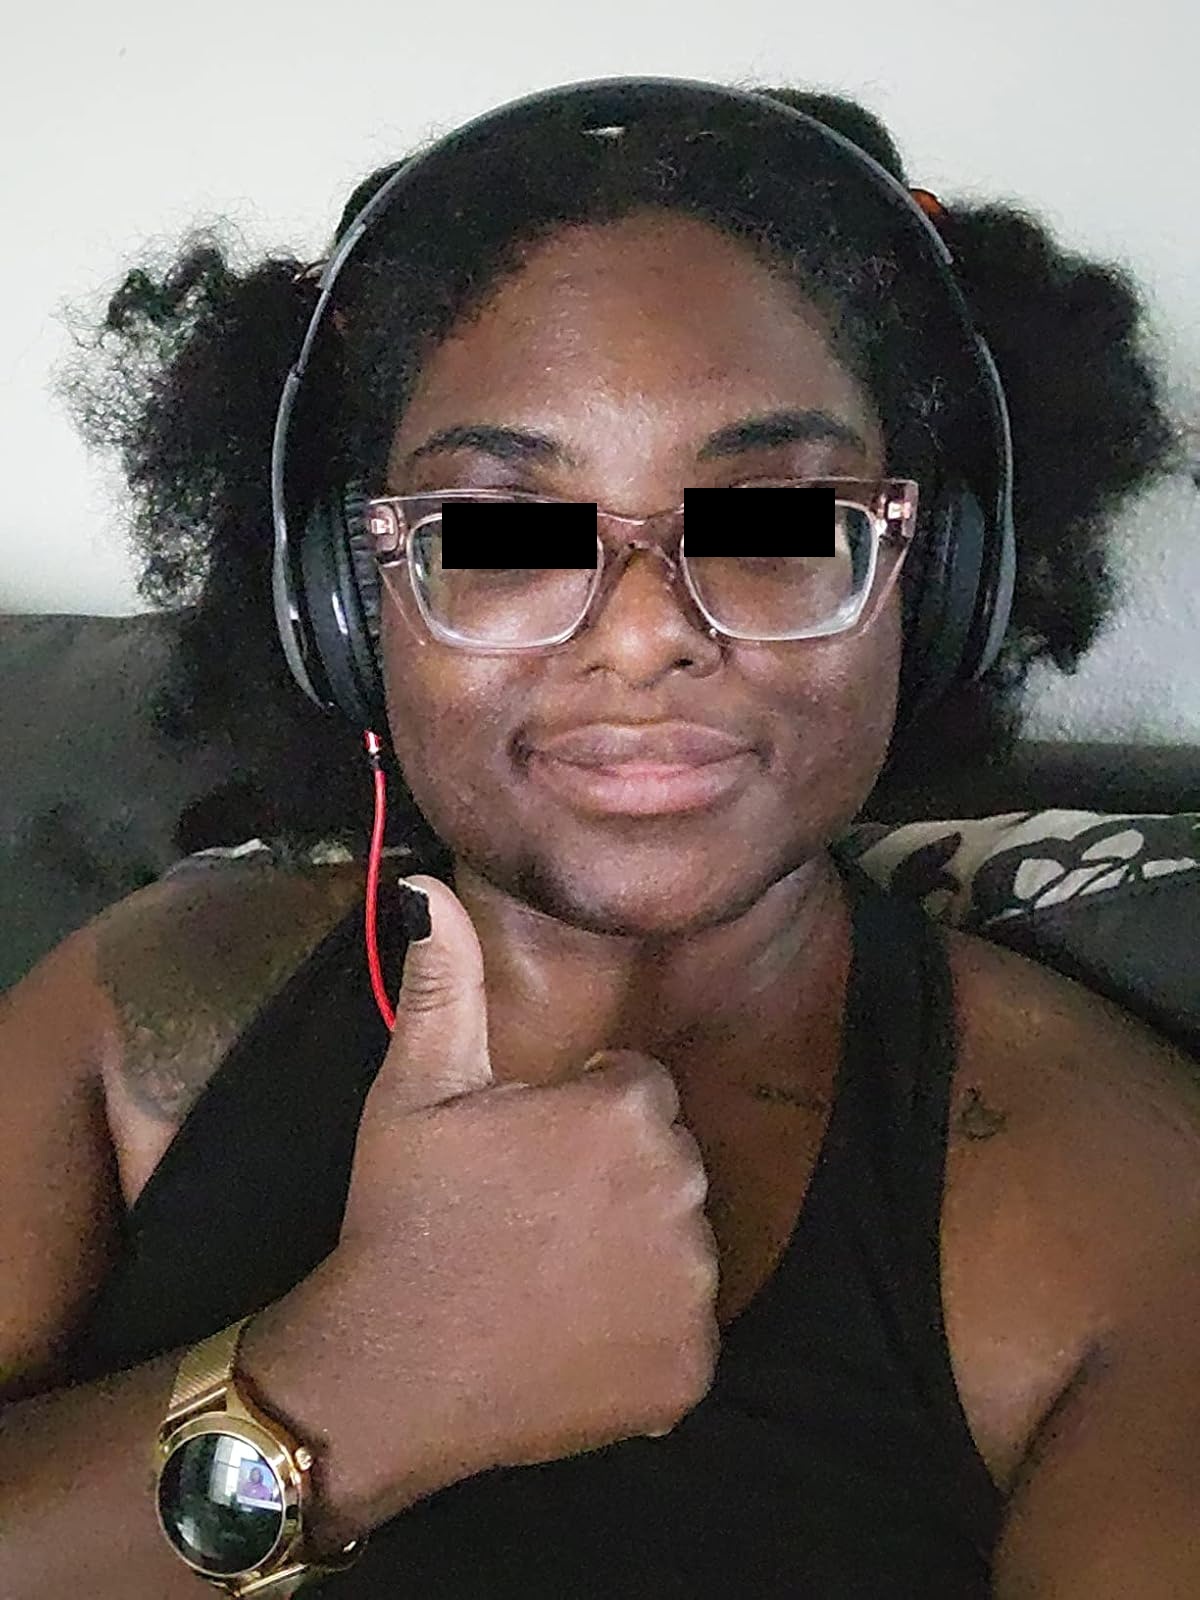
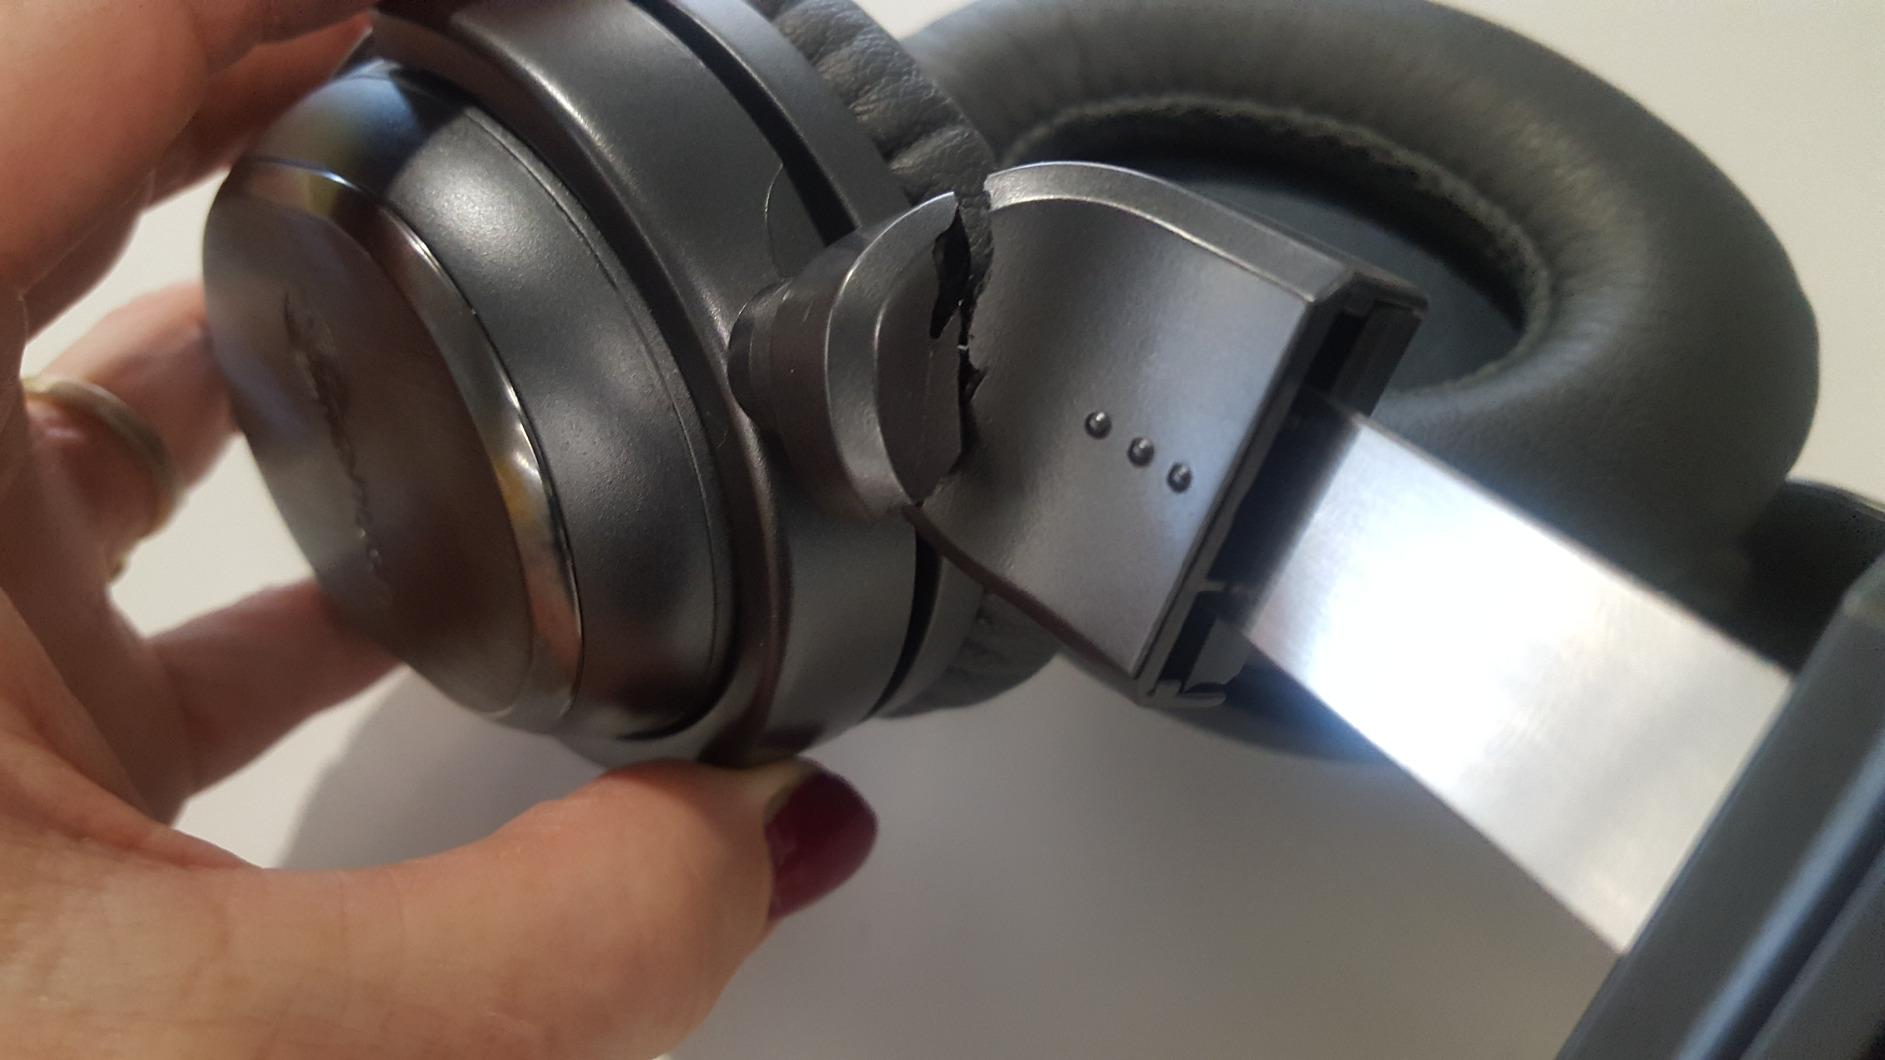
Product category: headphones
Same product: no